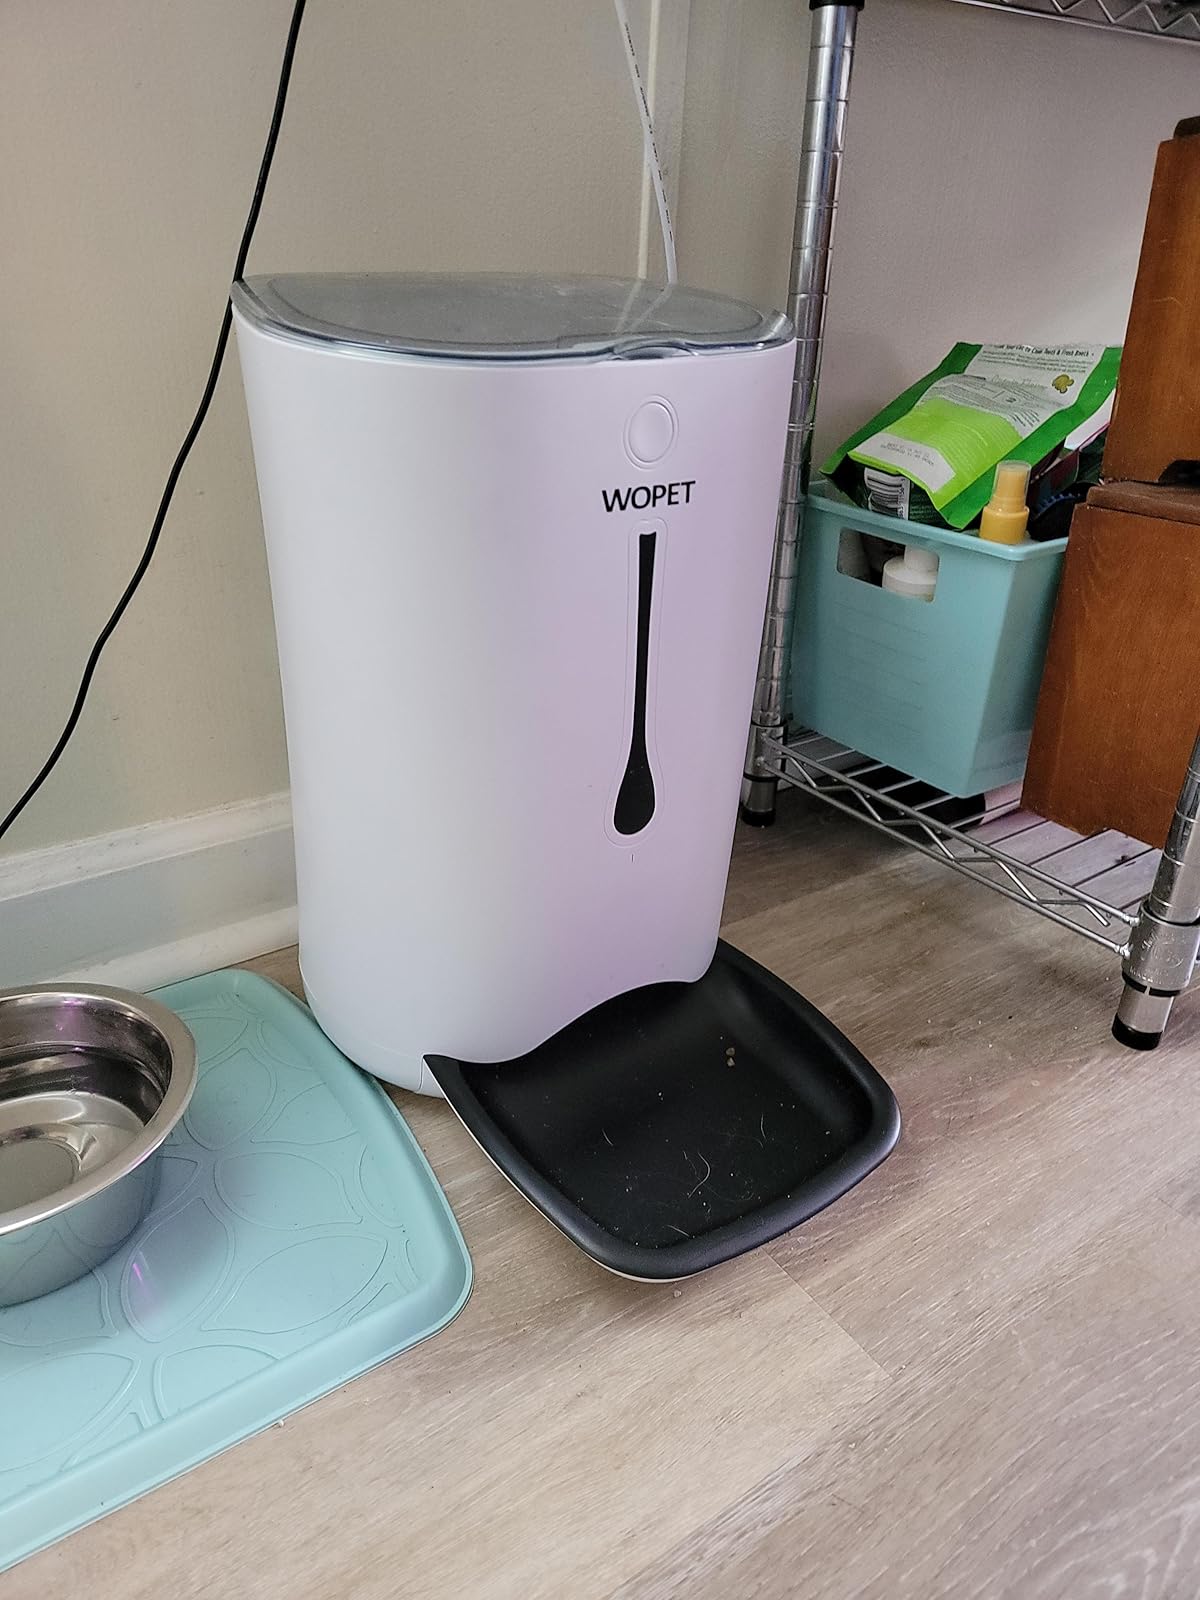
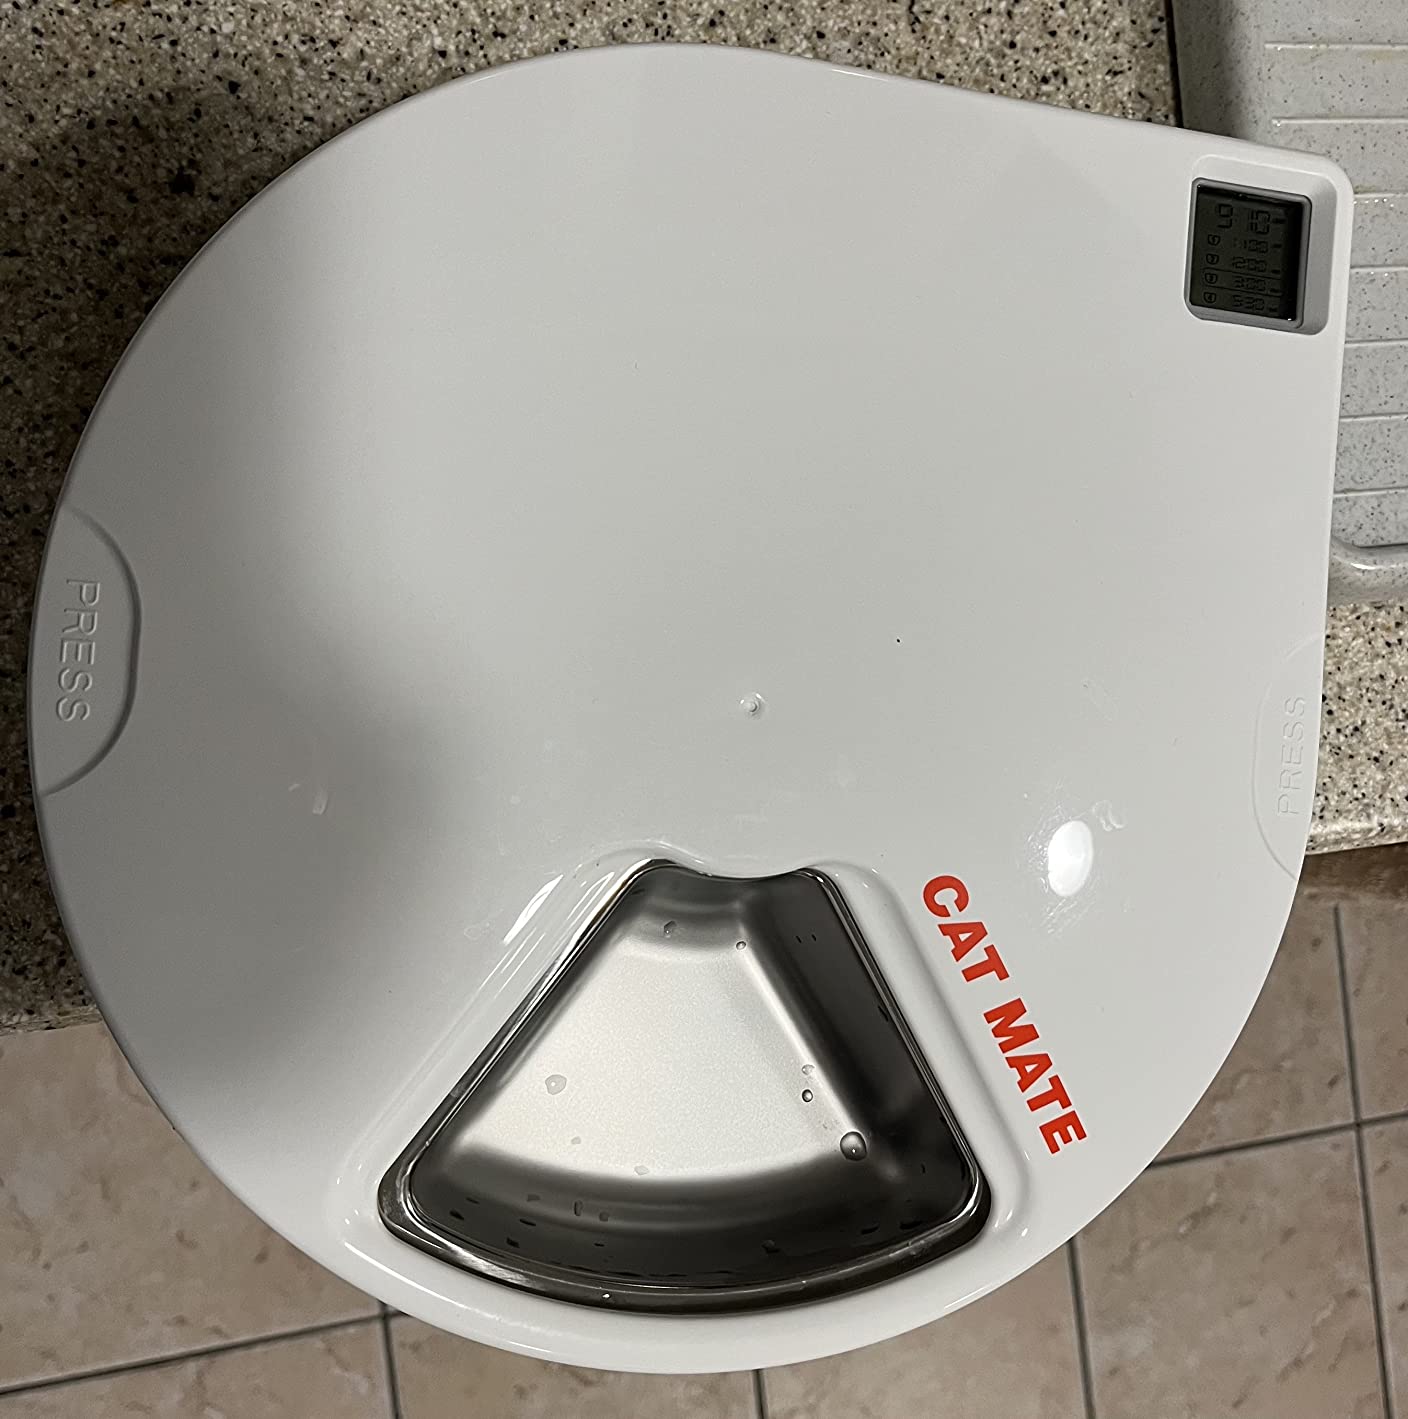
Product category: items_feeder
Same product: no